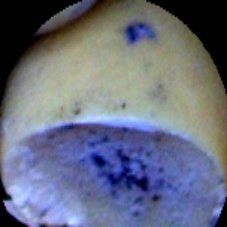
Label: Broken